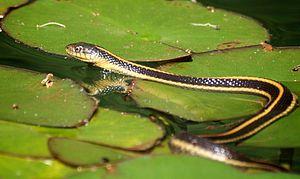
Thamnophis atratus, la Couleuvre à jarretière de Santa Cruz, est une espèce de serpents de la famille des Natricidae.